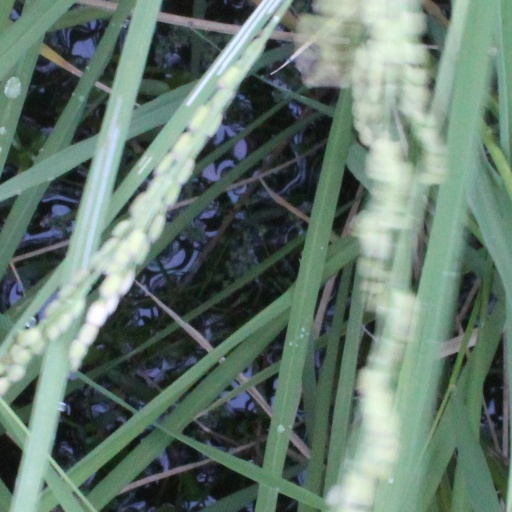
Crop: rice